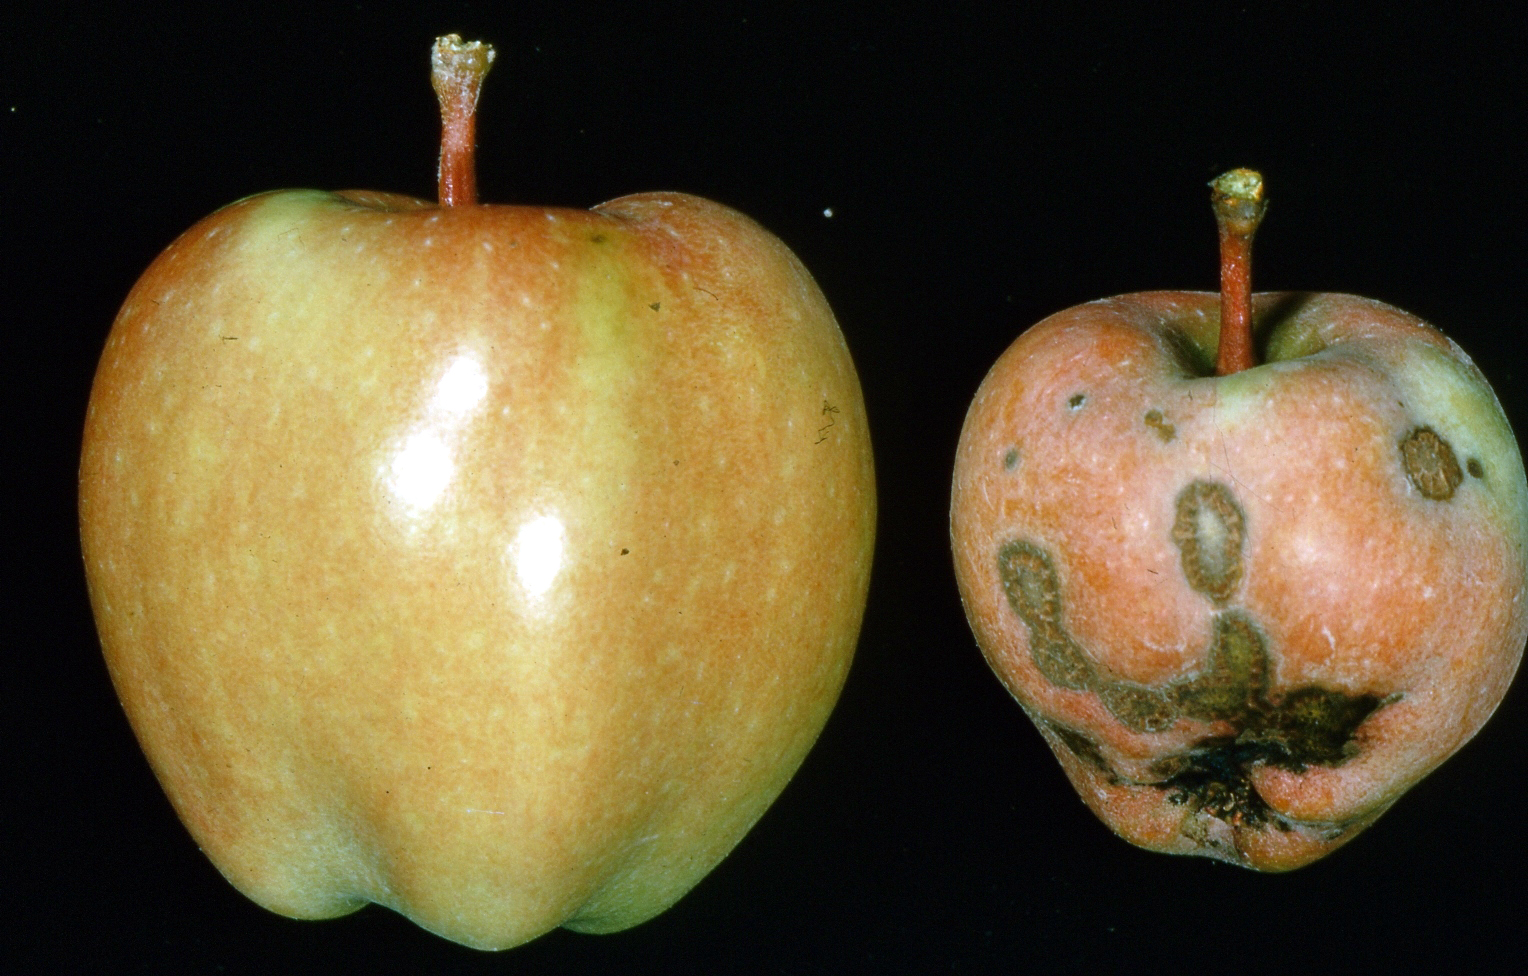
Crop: apple
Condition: scab